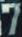
Number: 7